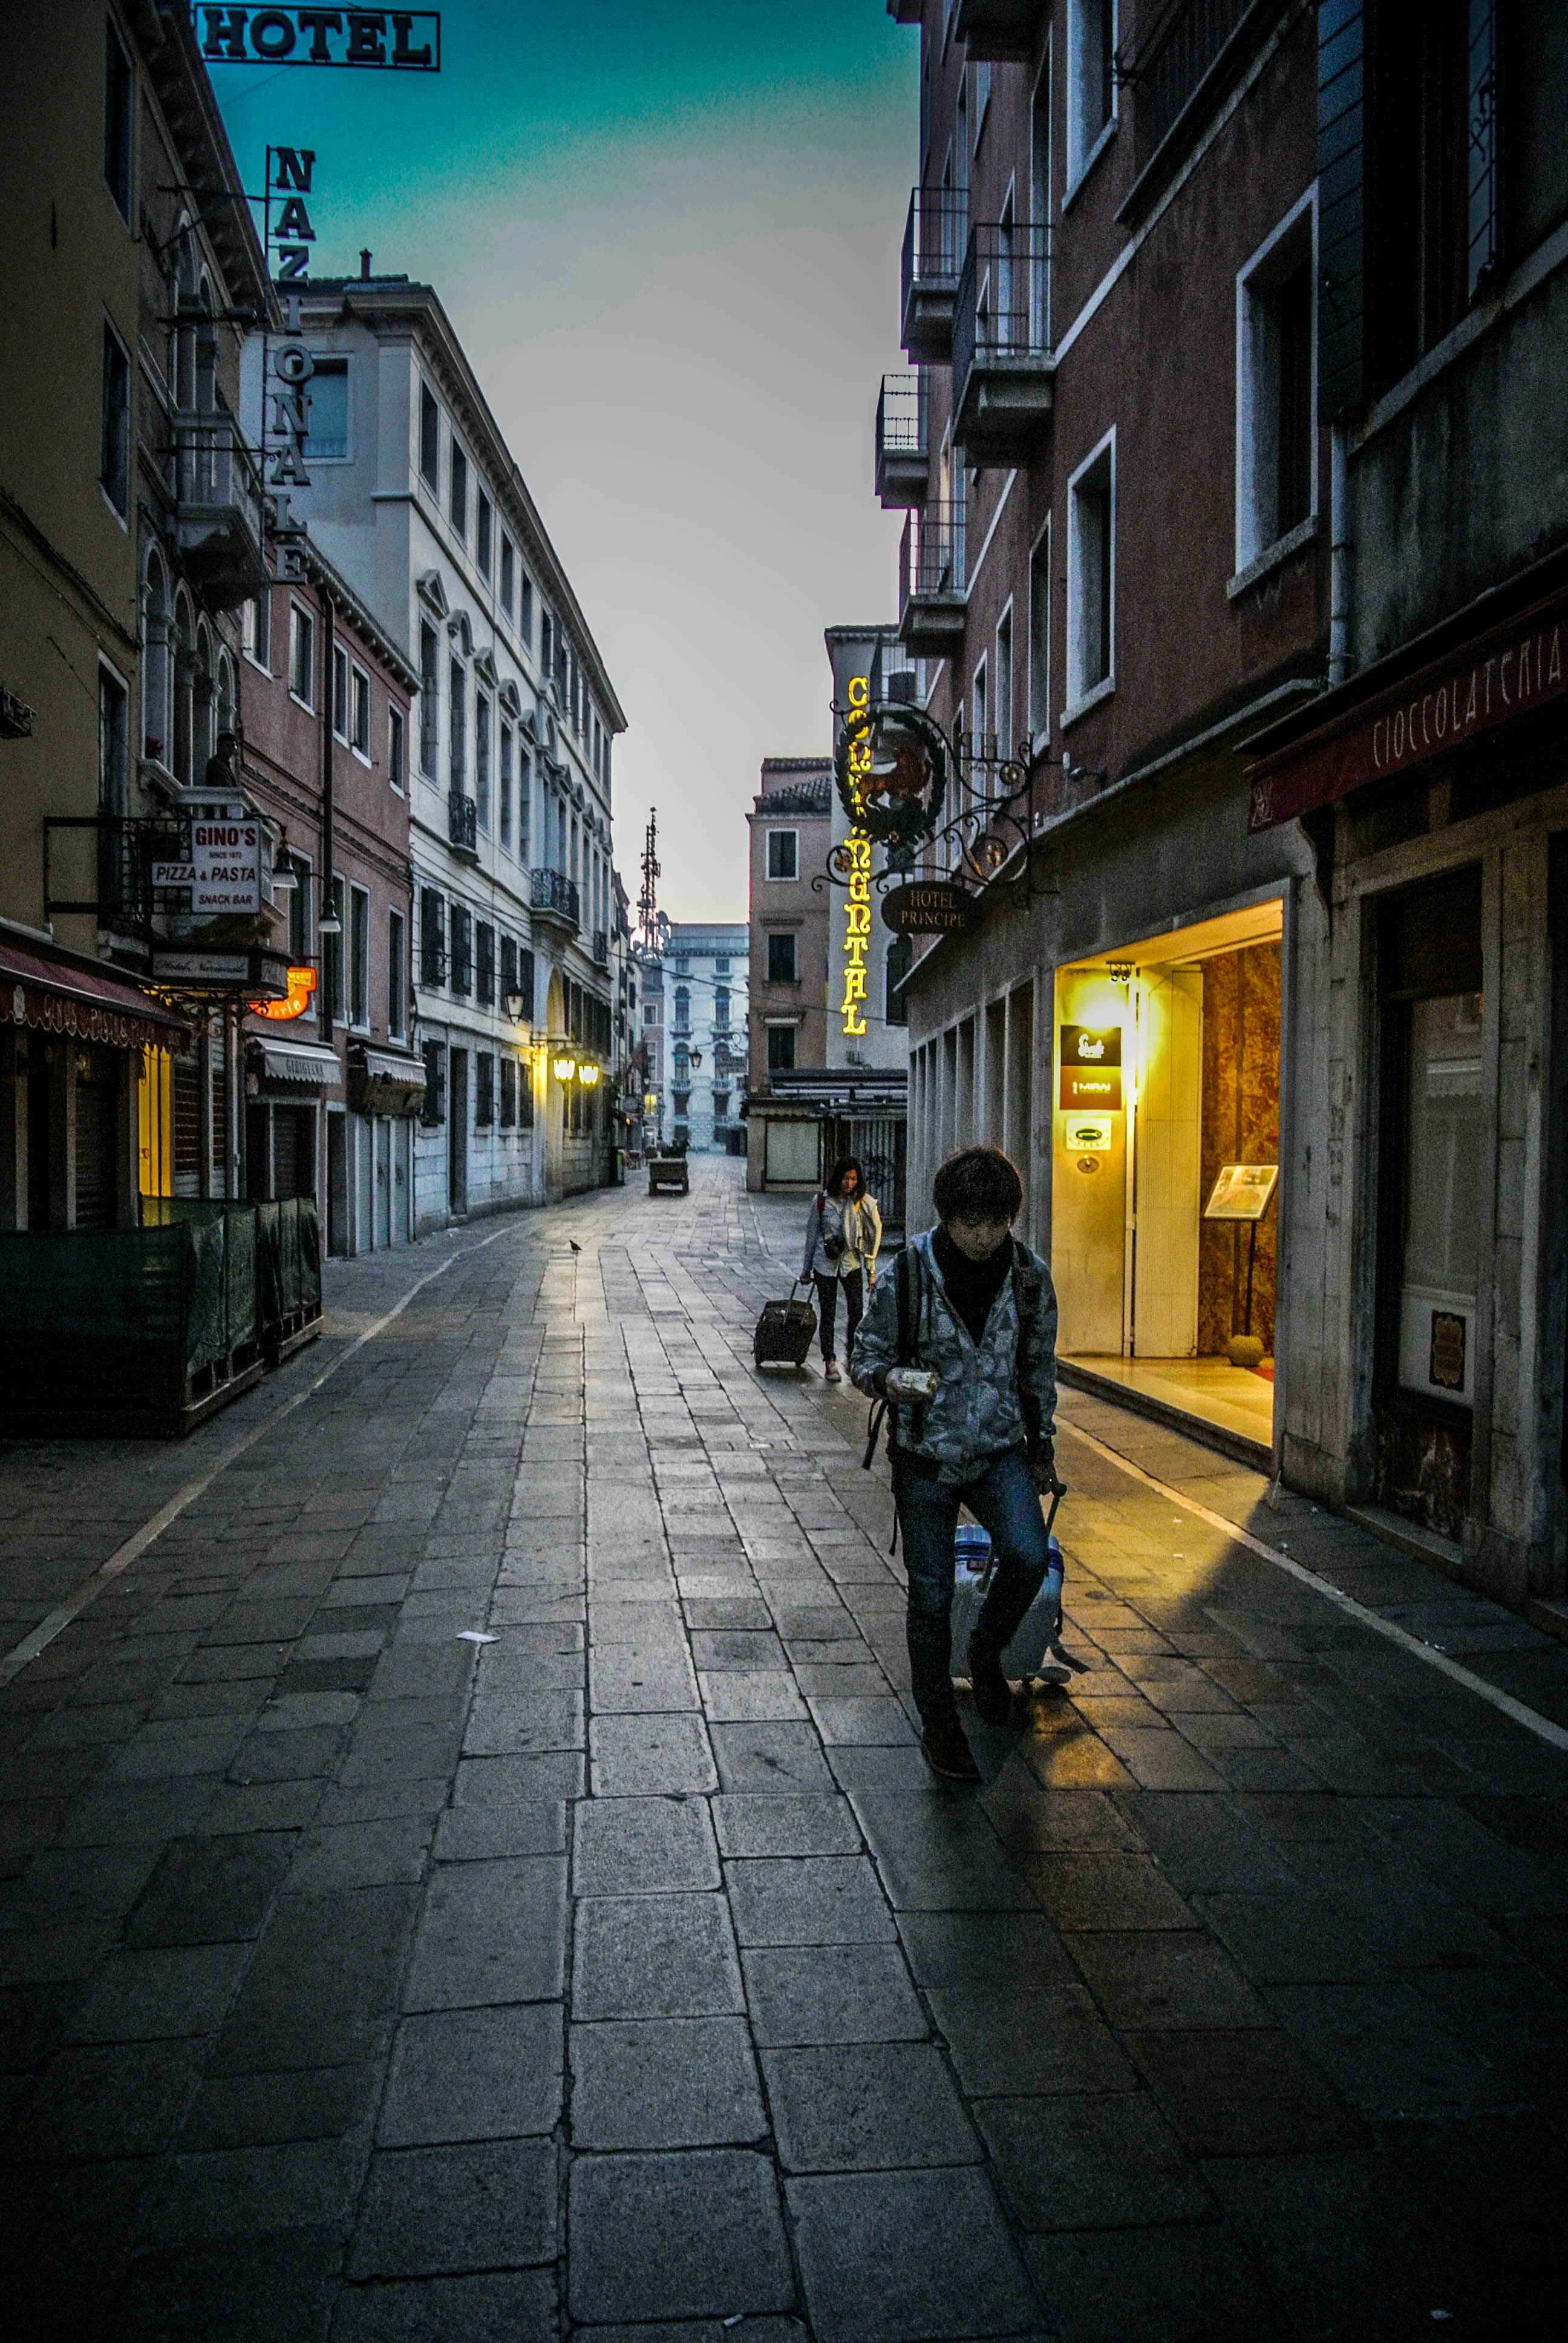
pedestrian, architecture, road, street, night, morning, town, building, alley, city, cityscape, downtown, evening, color, darkness, venice, lane, infrastructure, snapshot, metropolis, neighbourhood, urban area, human settlement, nonbuilding structure